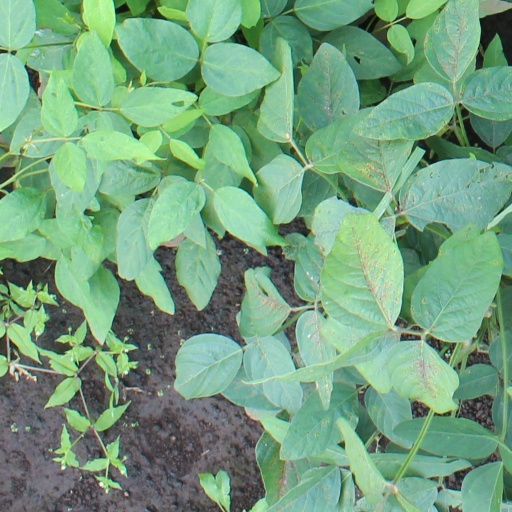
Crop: soybean